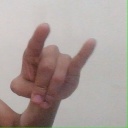
अक्षर: च